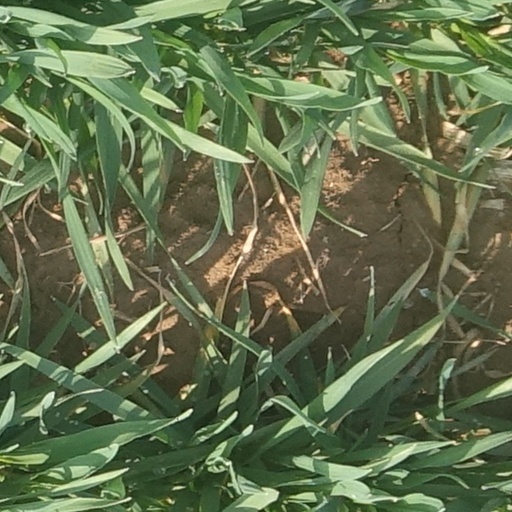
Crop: wheat